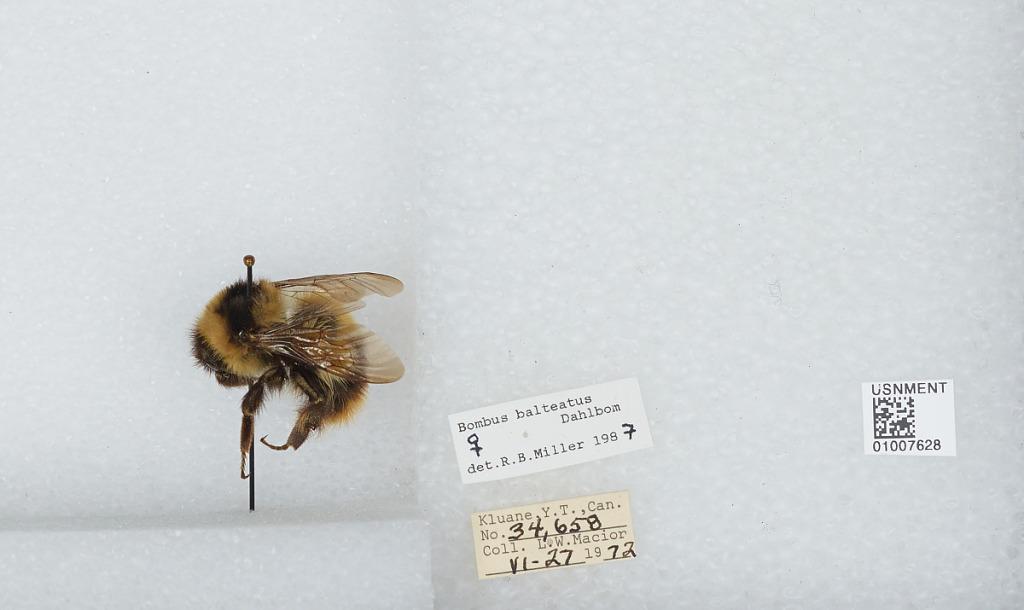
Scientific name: Bombus (Alpinobombus) balteatus Dahlbom
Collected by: L. Macior
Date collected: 1972-6-27
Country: Canada
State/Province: Yukon Territory
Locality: Kluane
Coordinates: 60.75, -139.5
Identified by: Miller, R. B.